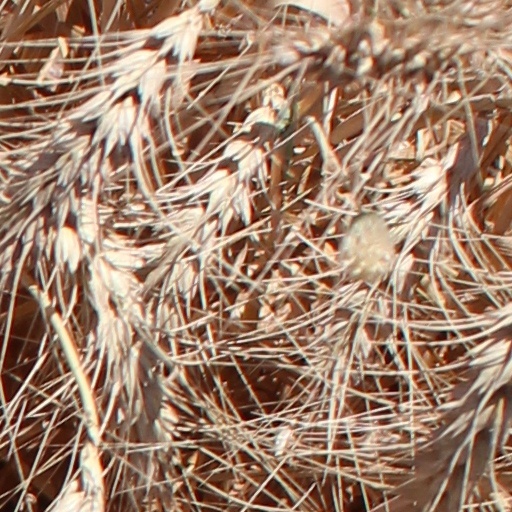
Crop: wheat